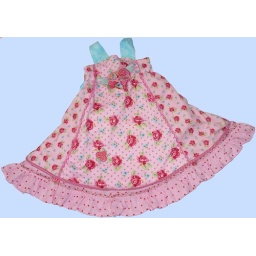
Party Dress by Studio Tantrum/Farbenmix. all pink and roses and ruffles...